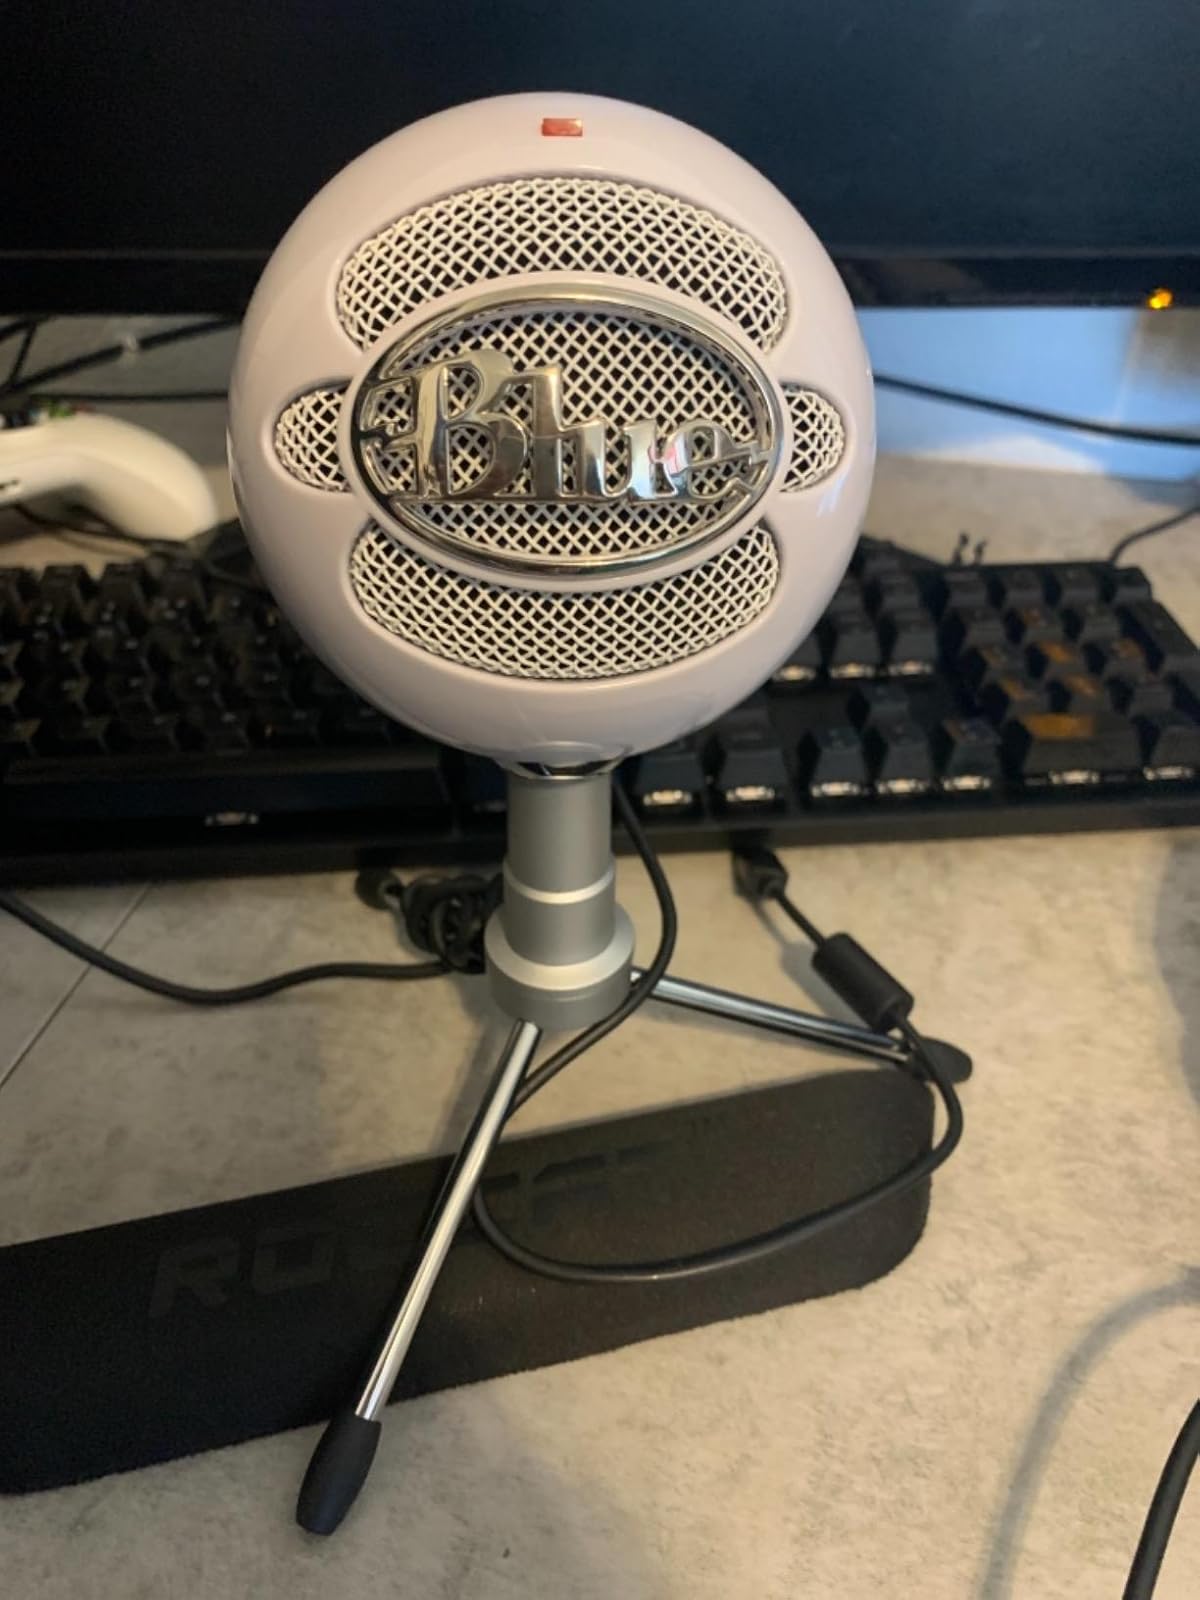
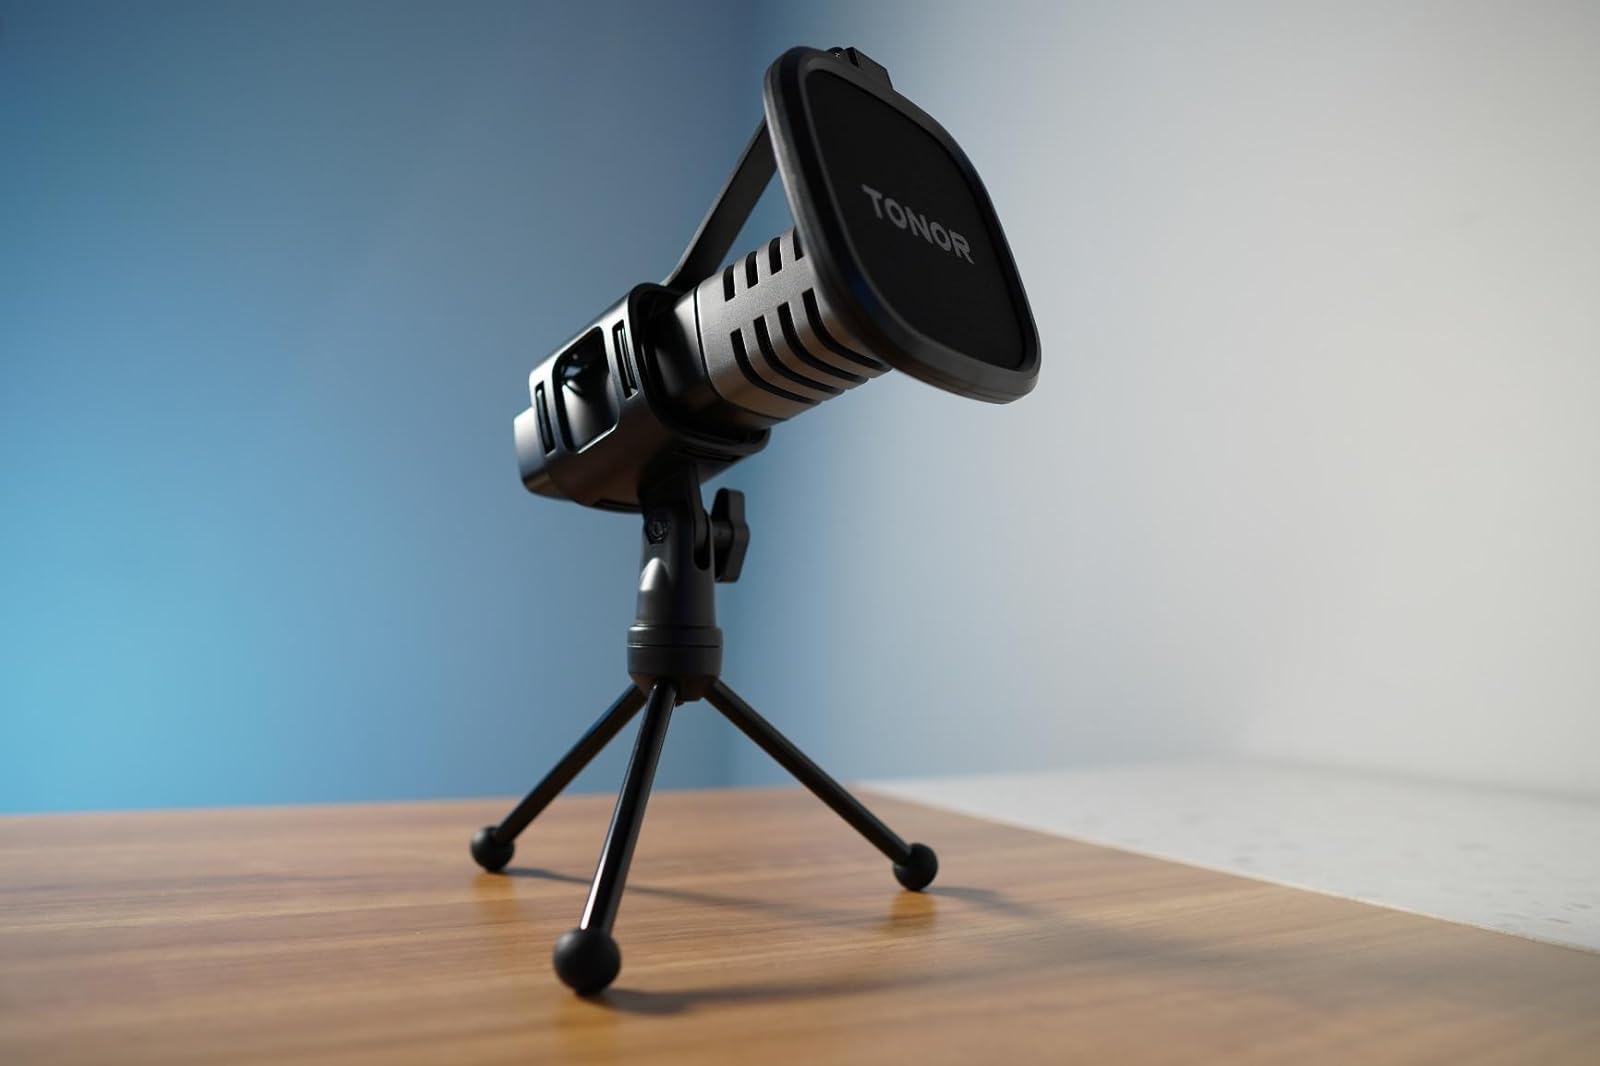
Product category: microphone
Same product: no